Prince René of Bourbon-Parma

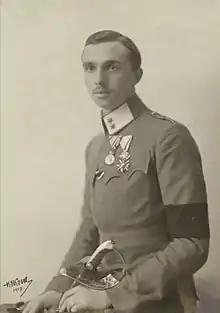

Prince René of Bourbon-Parma (17 October 1894 – 30 July 1962) was the seventh surviving son of Robert I, Duke of Parma, and his second wife, Infanta Maria Antonia of Portugal. In 1921, he married Princess Margaret of Denmark. They had four children including Anne, the wife of Michael I, former King of Romania.